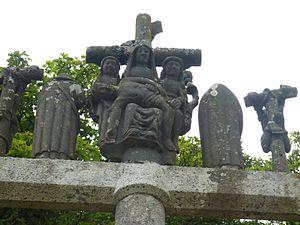
Locmaria-Berrien: le calvaire, côté nord
Locmaria-Berrien [lɔkmaʁja bɛʁjɛ̃] est une ancienne commune du département du Finistère, dans la région Bretagne, en France, intégrée depuis le 1ᵉʳ janvier 2019 à la commune de Poullaouën. Elle était membre de la communauté de communes Monts d'Arrée Communauté.